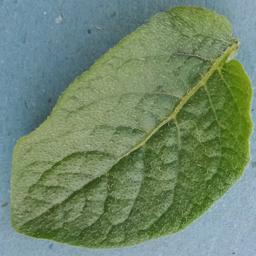
Label: Potato___Healthy